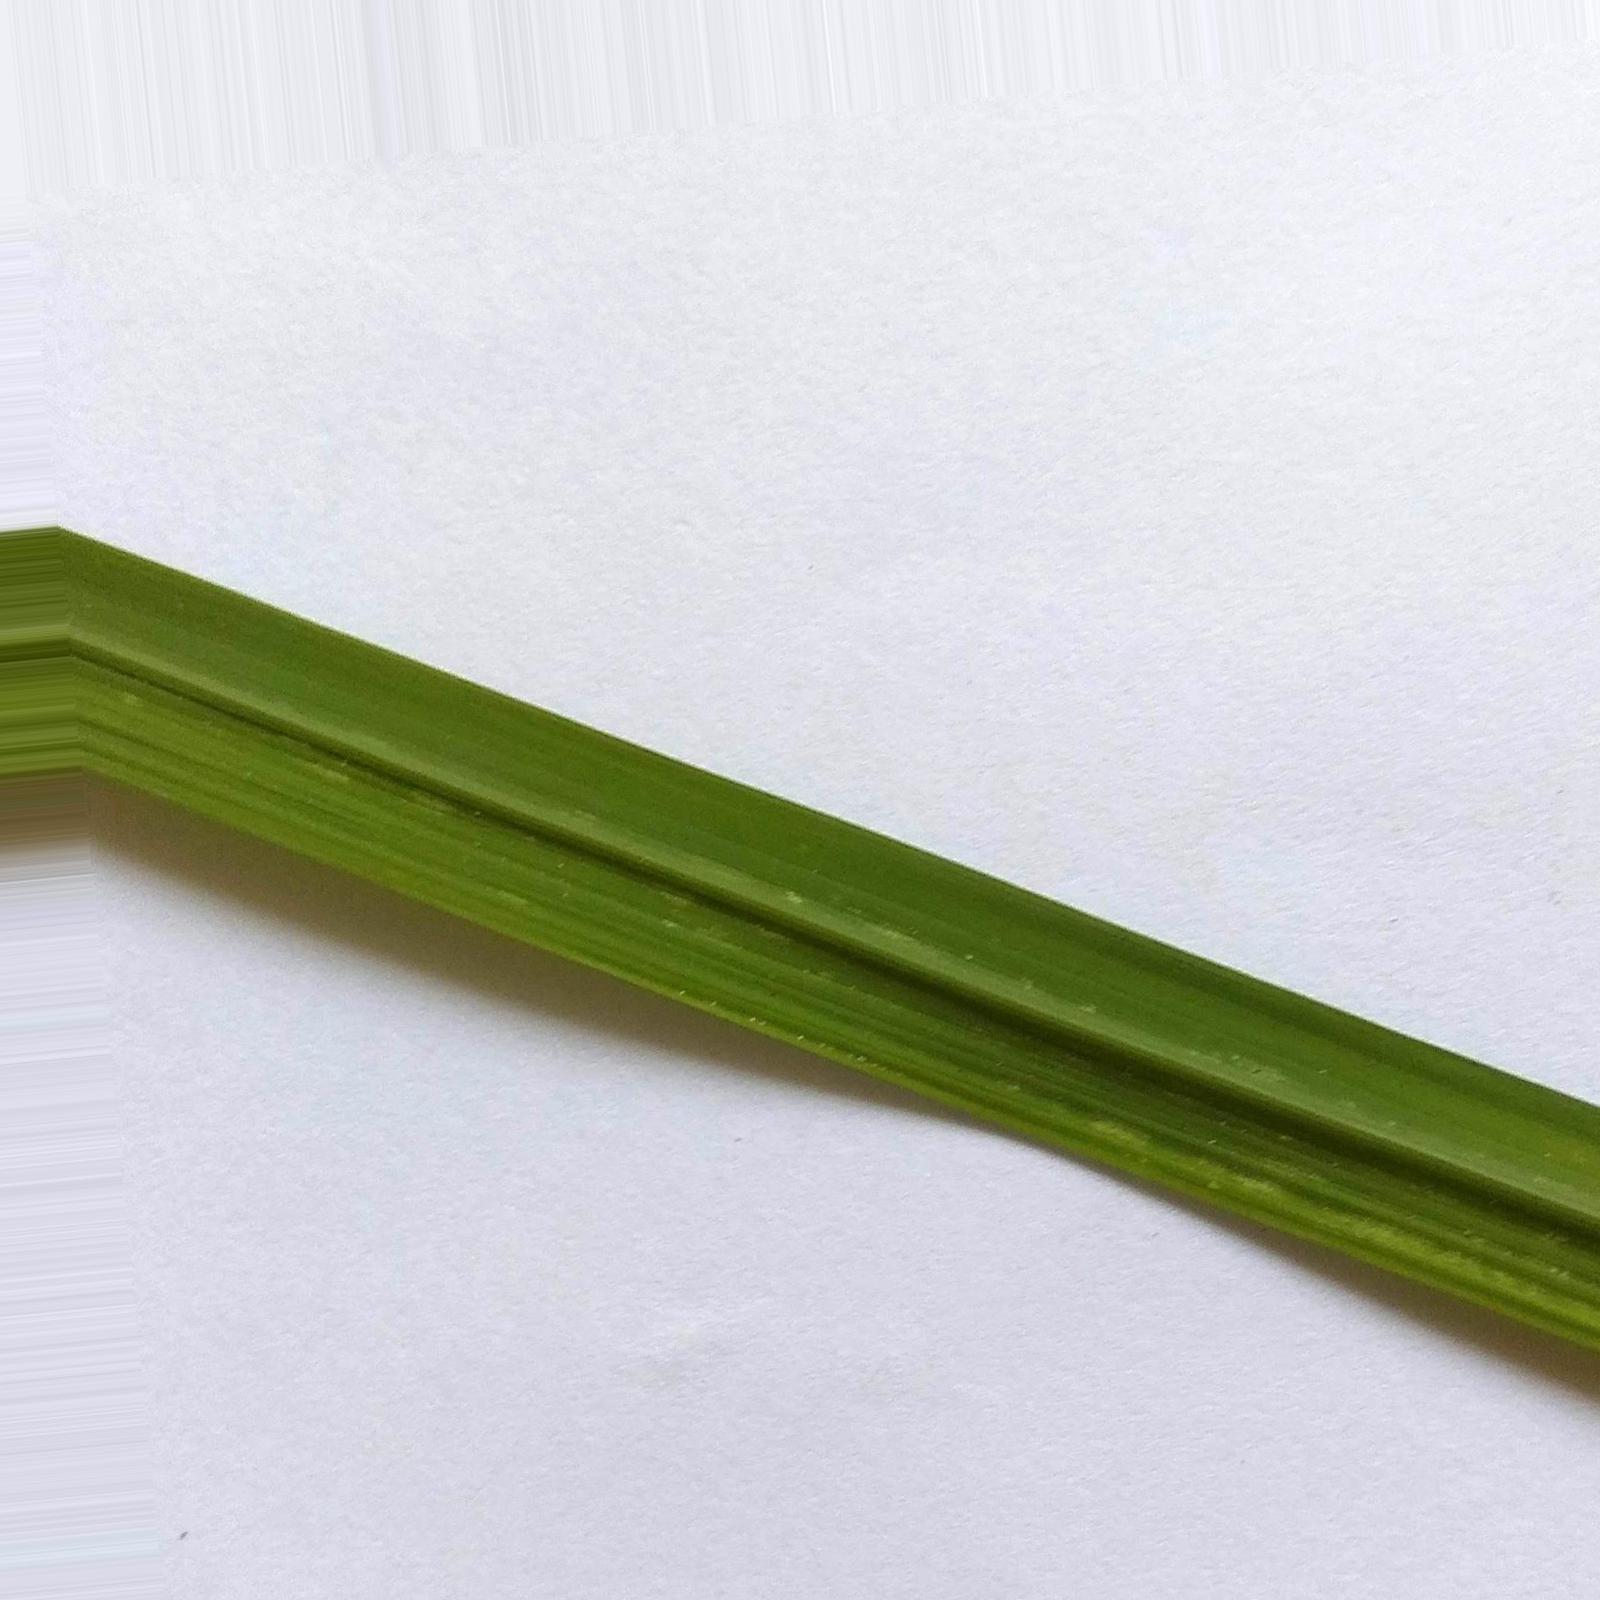
Nhãn: Healthy